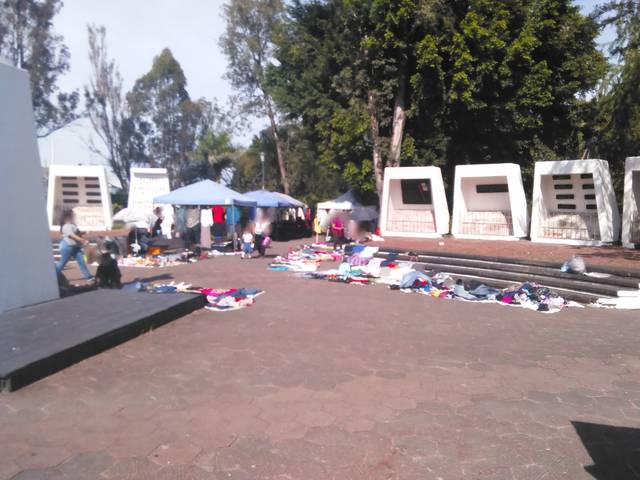
Region: Mexico
Coordinates: 21.513, -104.9